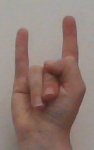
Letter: la